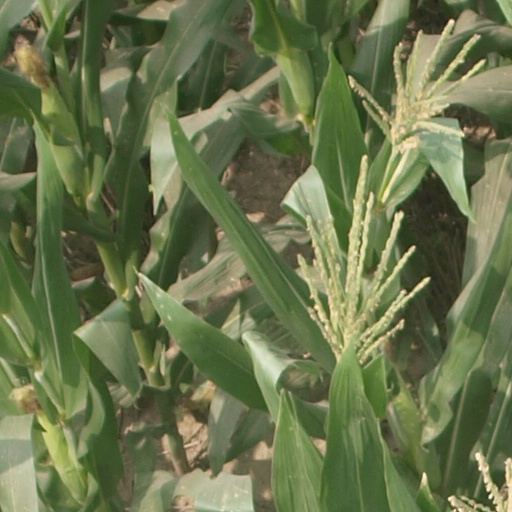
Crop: maize; corn